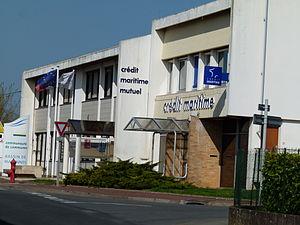
Le Crédit Maritime à Marennes (17)
Marennes est une ancienne commune du Sud-Ouest de la France, située dans le département de la Charente-Maritime en région Nouvelle-Aquitaine. Ses habitants sont appelés les Marennais et les Marennaises. Le 1ᵉʳ janvier 2019, elle fusionne avec Hiers-Brouage pour former la commune nouvelle de Marennes-Hiers-Brouage.